Motte Saint-Albe

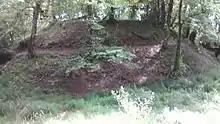
Vesige of Motte Saint-Albe, Gradignan, France

Motte Saint-Albe is a medieval castle hill in Gradignan, Gironde, Nouvelle-Aquitaine, France. Built at the end of the 11th century, nothing remains of the castle or tower that was situated on the motte.The motte has a 30 metre diameter at the base is 7 metres tall. It is surrounded by a ditch and a vallum.